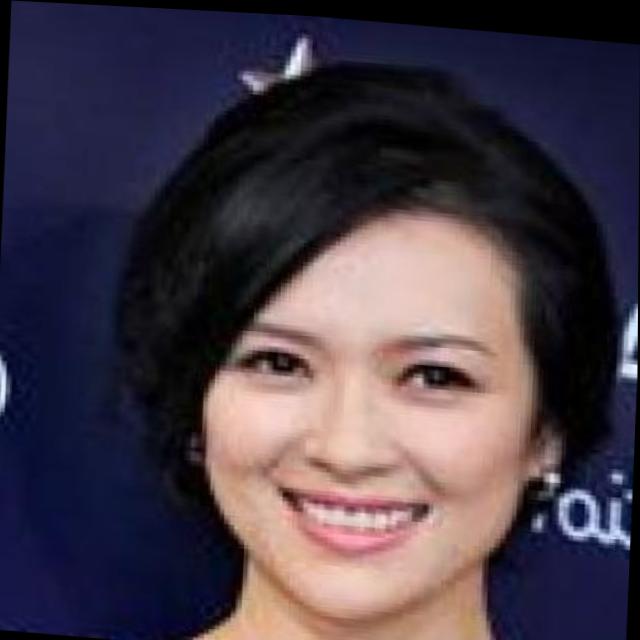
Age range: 21-44